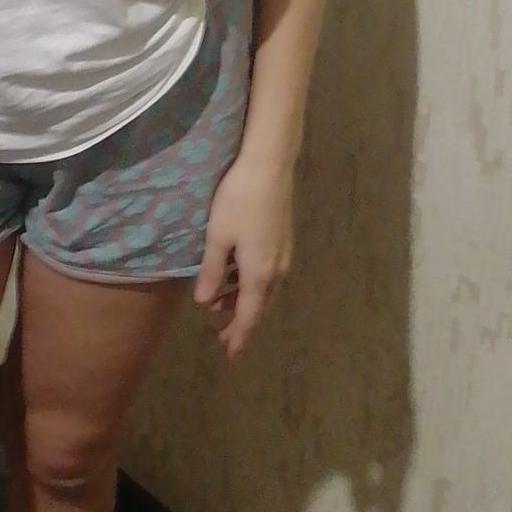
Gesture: no_gesture